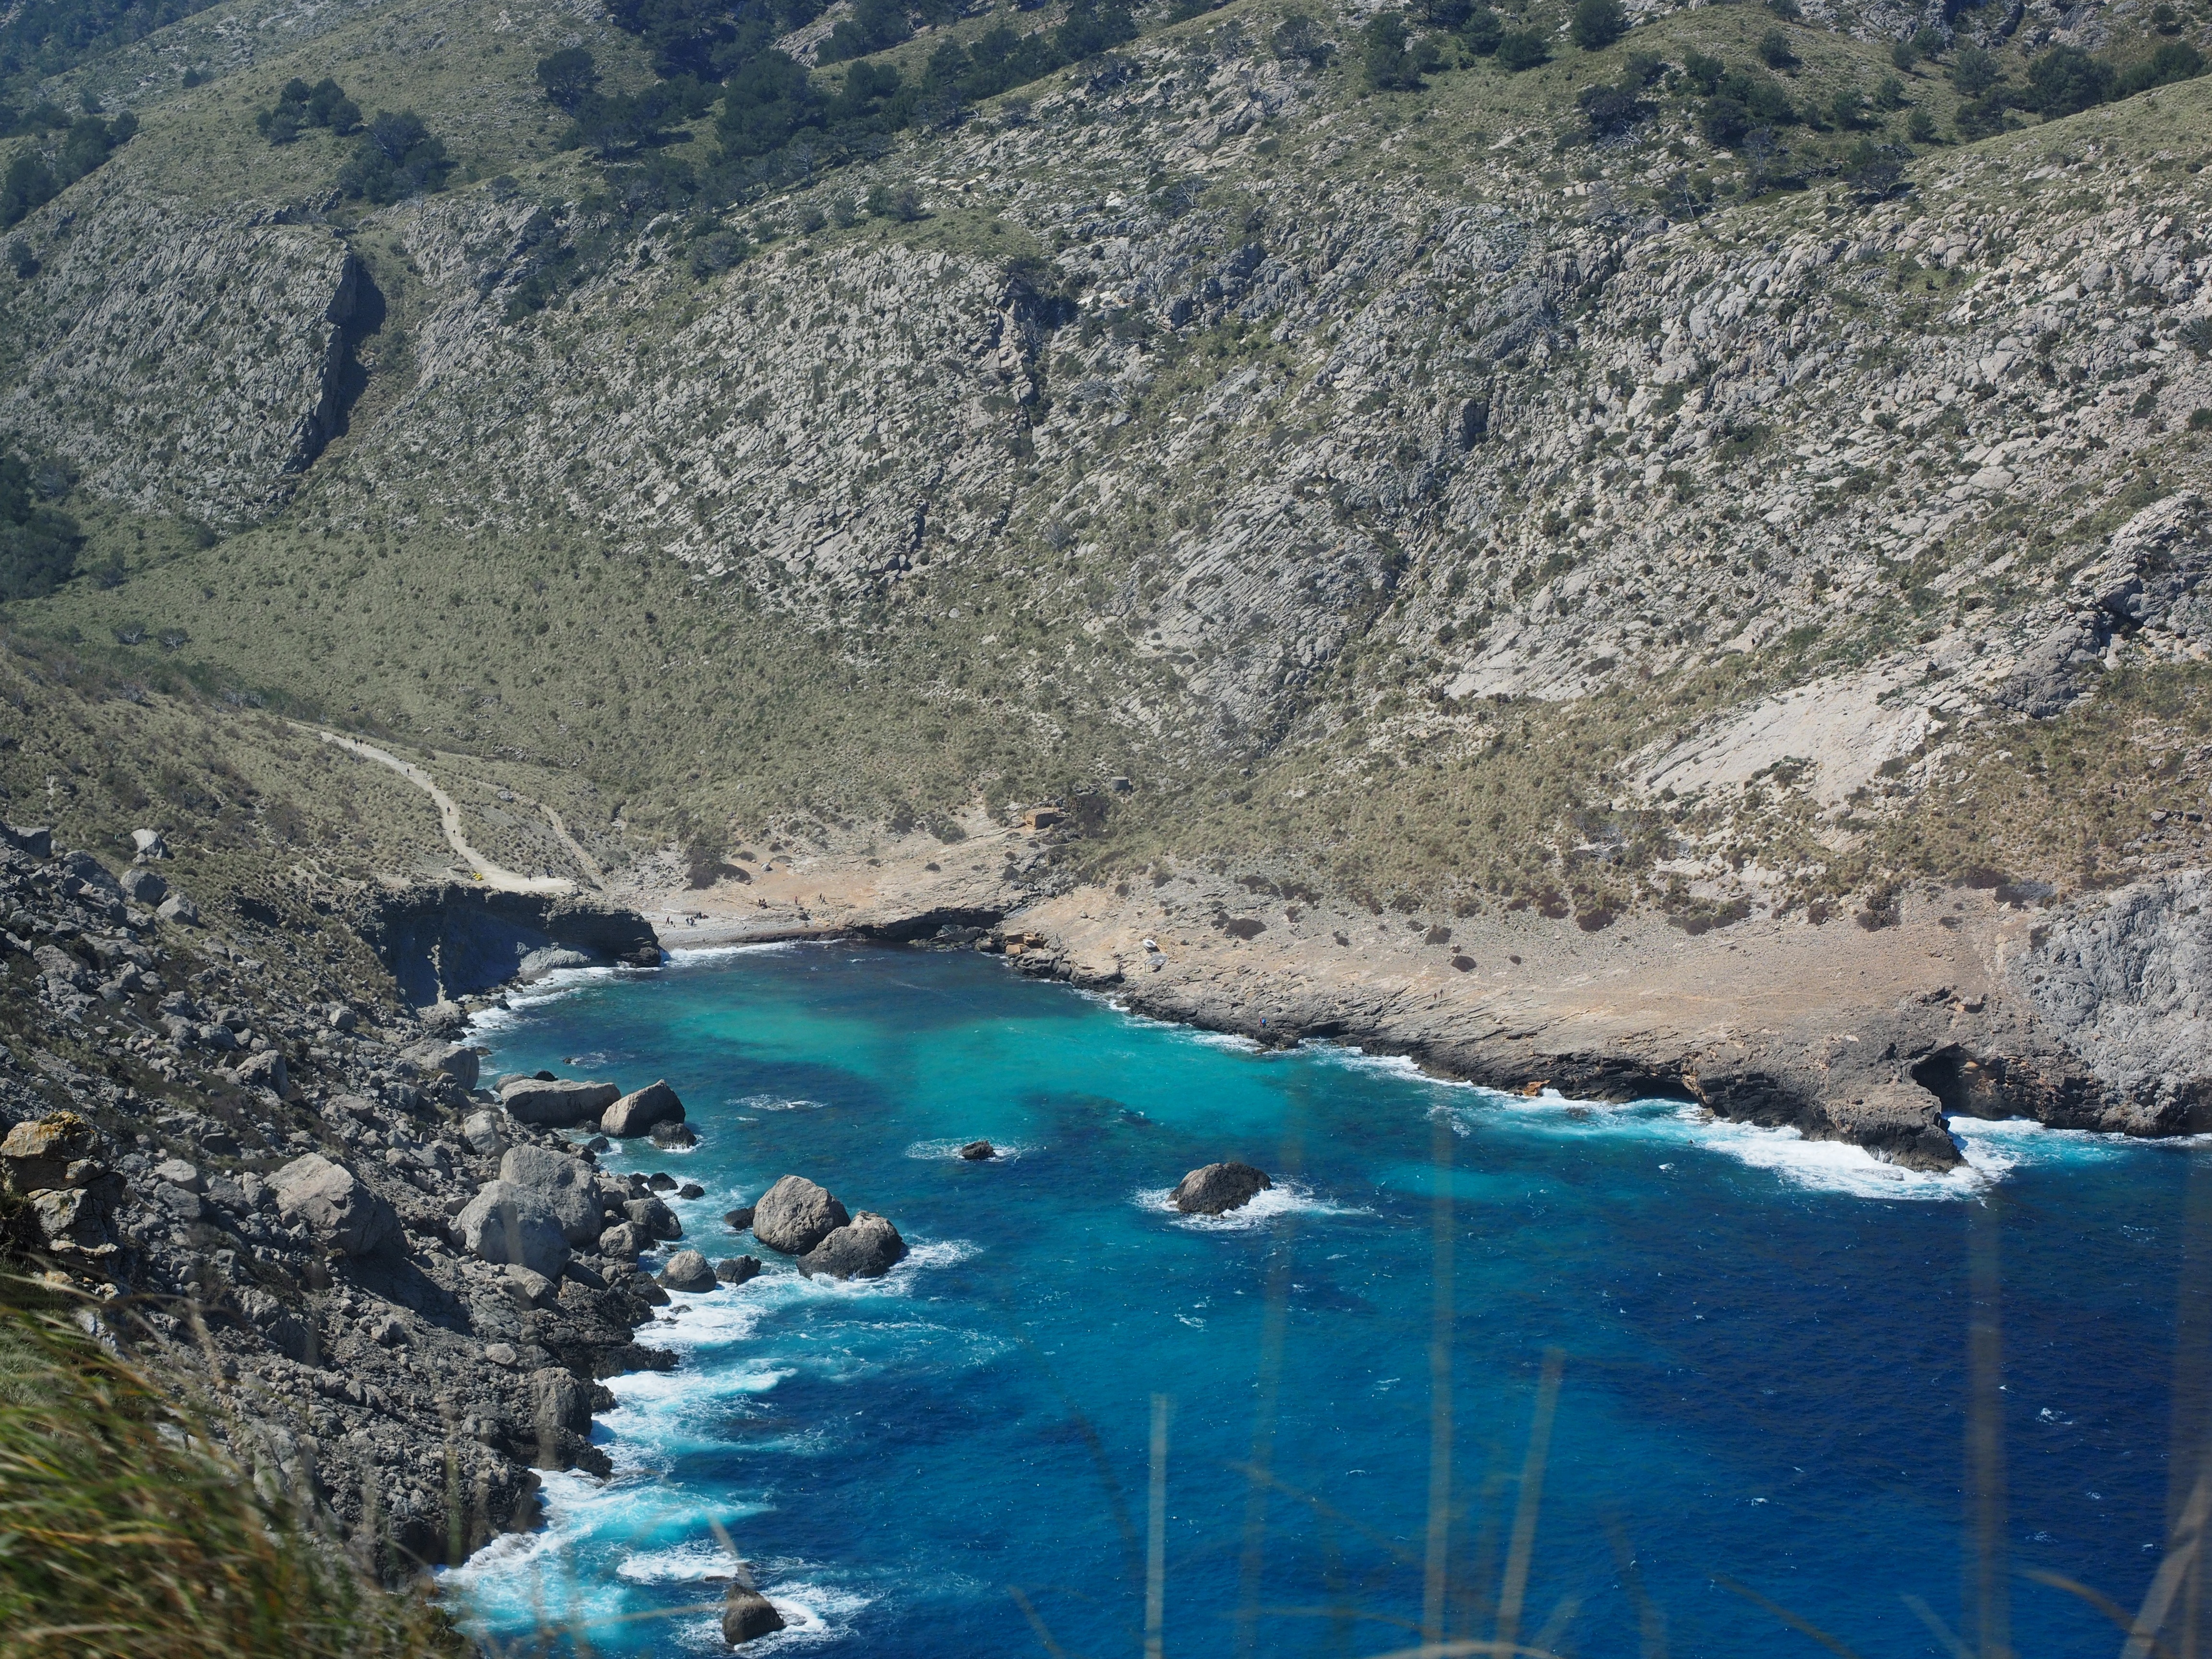
sea, coast, water, mountain, lake, mountain range, cliff, glacier, blue, fjord, reservoir, mallorca, loch, crater lake, booked, moraine, landform, cala figuera, cala figuera of del fumat, cap formentor, geographical feature, glacial landform